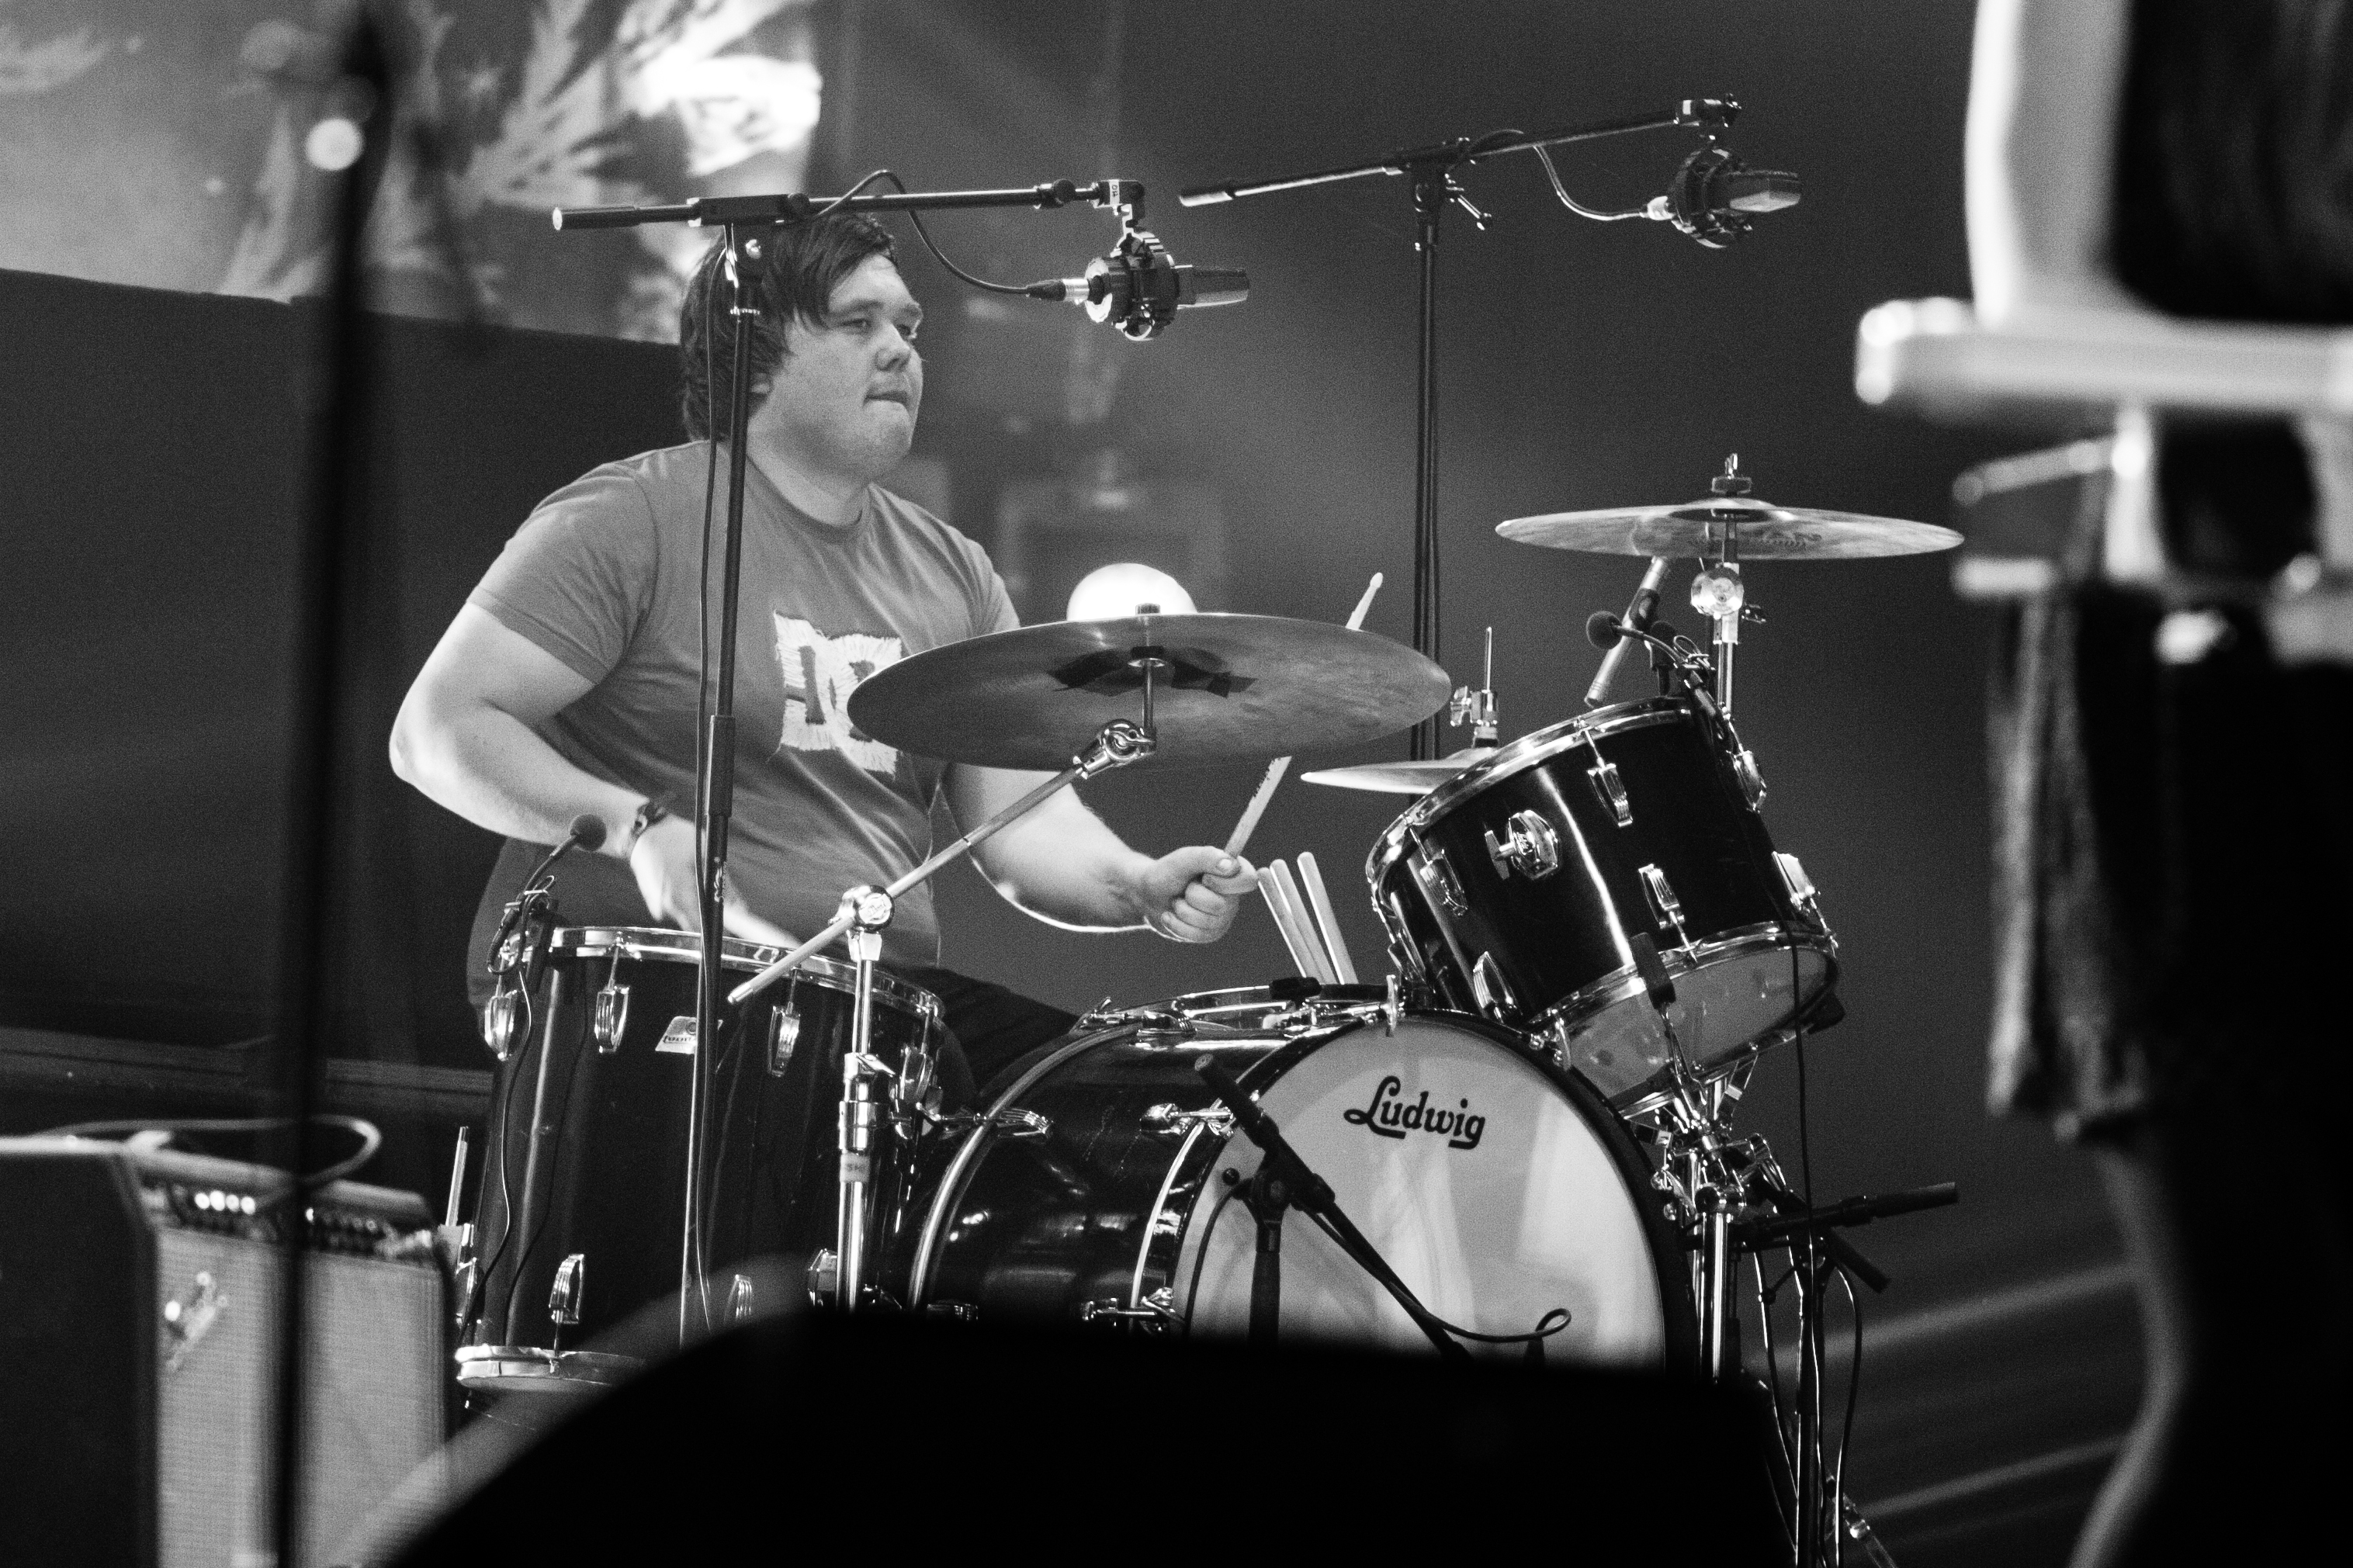
music, black and white, concert, band, live, canon, musician, black, monochrome, drum, percussion, festival, 40d, gig, stage, 2012, me, dour, team, teamme, performance, drums, drummer, entertainment, performing arts, monochrome photography, musical ensemble, skin head percussion instrument